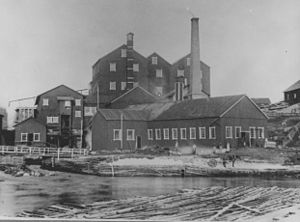
Storfyrstendømmet Finland / Økonomi, næringsliv og sociale forhold
Savværk og træmassefabrik i Jämsänkoski omkring 1890, tømmer til produktionen flådes ind via elven, bruget ligger ved
Storfyrstendømmet Finland var forgængeren for det moderne Finland. Det eksisterede i perioden 1809-1917 som en del af det Russiske Kejserrige og havde den russiske zar som storfyrste.